Chazabeh

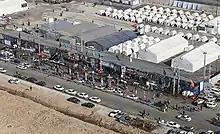
Chazabeh Border Terminal

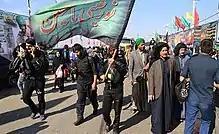
Chazabeh, pilgrims of Imam Hussain

Chazabeh is a border terminal in Iran, located in Khuzestan province in south-western Iran. It is in the common border between Iran and Iraq, 95 km from Ahwaz, the center of Khuzestan. Chazabah can be regarded as an important border terminal that is especially an entry point in addition to the Shalamcheh border crossing for those (e.g. pilgrims) who intend to travel from Iran into Iraq (Karbala, Najaf, etc.) through Khuzestan.